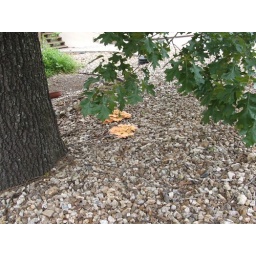
This orange fungus suddenly appears -- almost overnight -- each summer under this oak tree